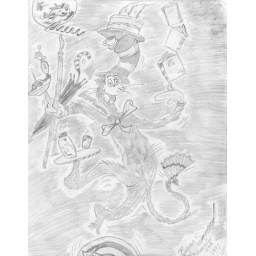
cat in the hat